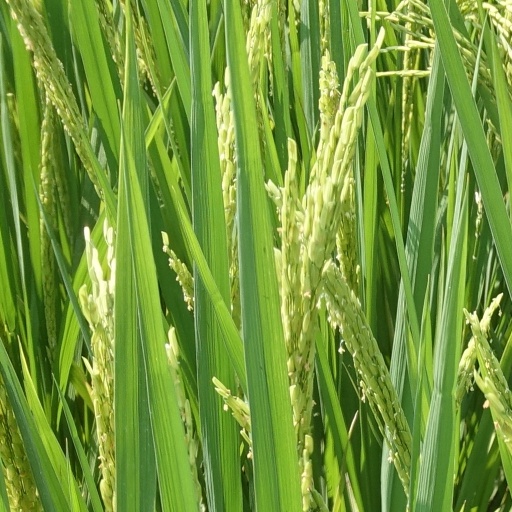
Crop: rice